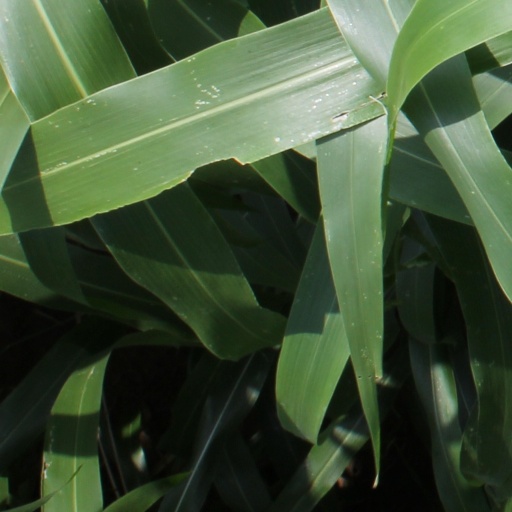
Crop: sorghum